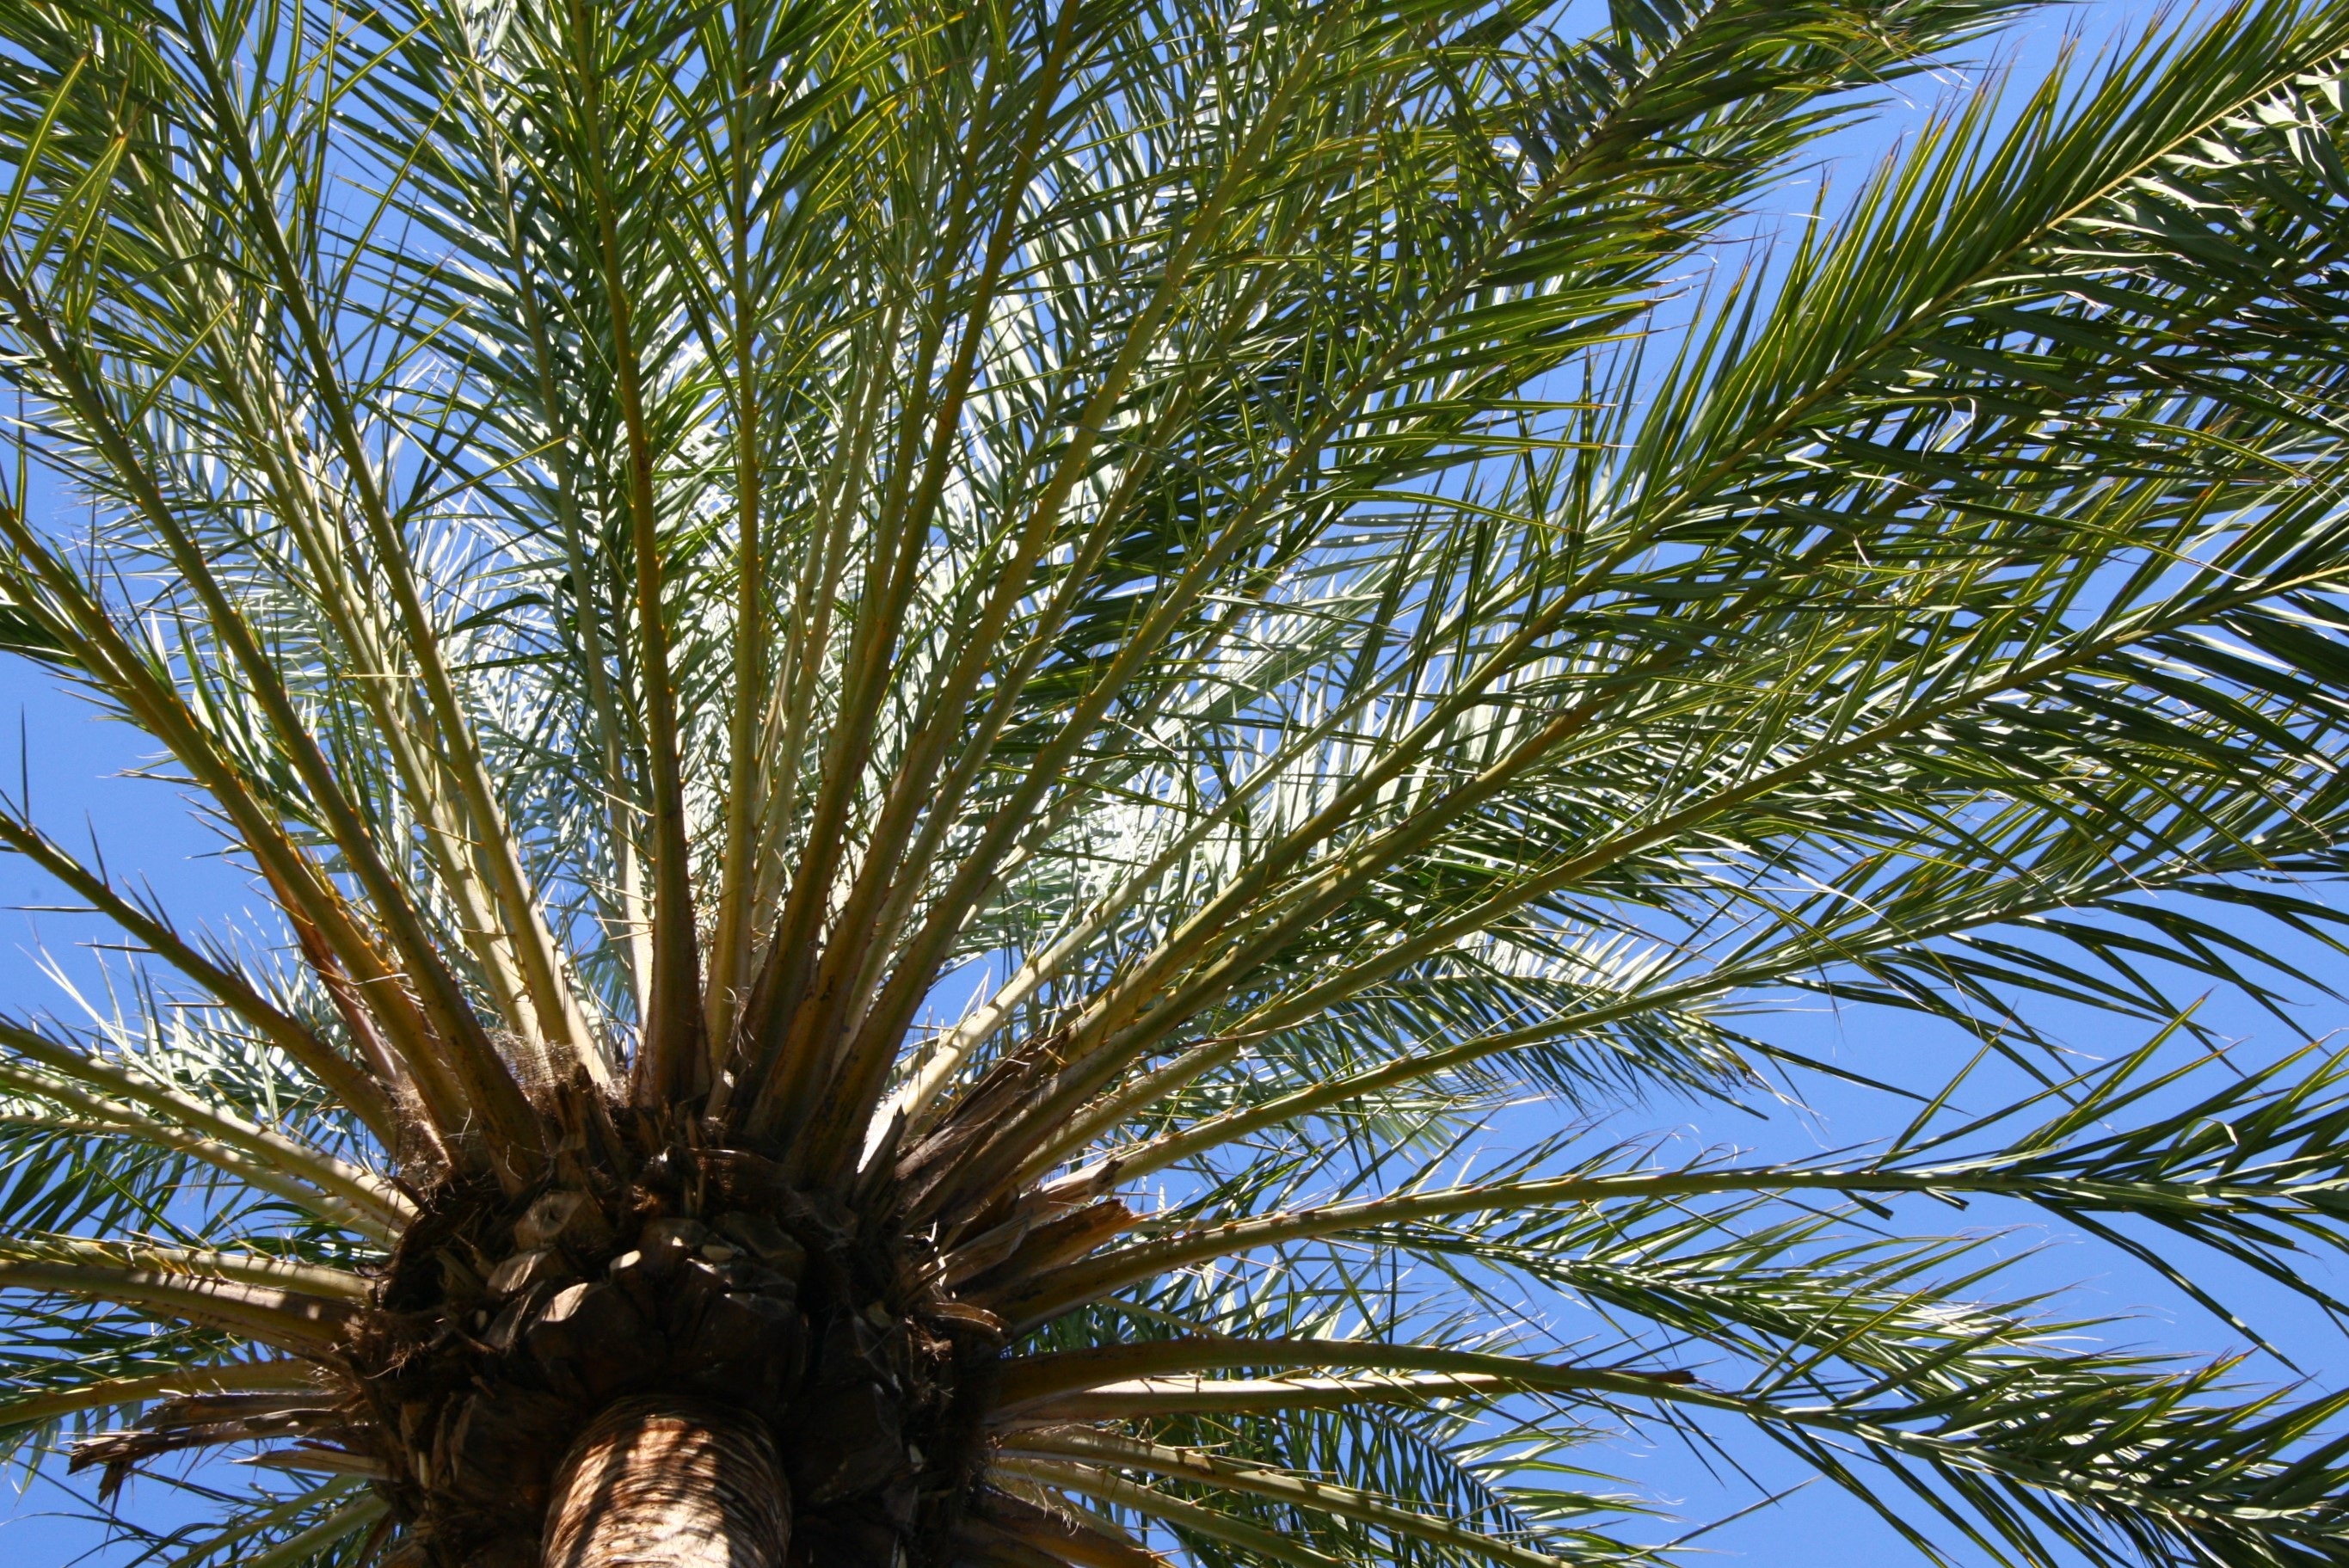
tree, branch, plant, sky, fruit, palm tree, shade, summer, vacation, travel, food, paradise, produce, tropical, botany, coconut, sunny, exotic, flowering plant, palm leaves, date palm, grass family, woody plant, land plant, arecales, palm family, borassus flabellifer, elaeis